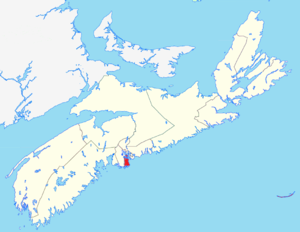
Halifax est une circonscription électorale fédérale canadienne dans la province de la Nouvelle-Écosse. Elle comprend la plupart de la ville d'Halifax ainsi que la côte atlantique au sud de la ville. L'Île de Sable fait également partie de la circonscription.